Jim Steranko

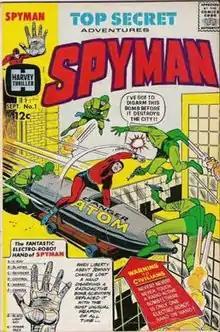
Steranko's first published comic book art: inset in artist George Tuska's cover of Harvey Comics' "Spyman" #1 (Sept. 1966)

Up through his early 20s, Steranko performed as an illusionist, escape artist, close-up magician in nightclubs, and musician, having played in drum and bugle corps in his teens before forming his own bands during the early days of rock and roll. Steranko, whose first band, in 1956, was called The Lancers, did not perform under his own name, claiming he used pseudonyms to help protect himself from enemies. He also claims to have put the first go-go girls onstage. The seminal rock and roll group Bill Haley and his Comets was based in nearby Philadelphia and Steranko, who played a Jazzmaster guitar, often performed in the same local venues, sometimes on the same bill, and became friendly with Haley guitarist Frank Beecher, who became a musical influence. By the late 1960s, Steranko was a member of a New York City magicians' group, the Witchdoctor's Club.